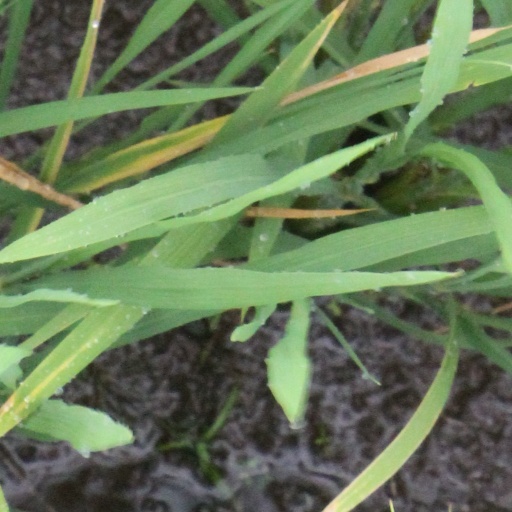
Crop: rice